Delphi

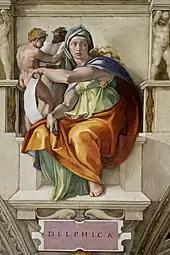
Fresco of Delphic sibyl painted by Michaelangelo at the Sistine Chapel

The Delphic oracle exerted considerable influence throughout the Greek world, and she was frequently consulted before major undertakings including wars and the founding of colonies. She also was respected by the Greek-influenced countries around the periphery of the Greek world, such as Lydia, Caria, and even Egypt.